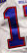
Number: 1